Rong Yiren

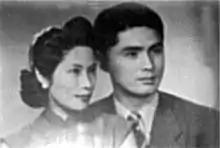
Rong Yiren and wife Yang Jianqing, 1937.

Rong was born on May 1, 1916, in Wuxi, a city near Shanghai in Jiangsu Province. His father Rong Desheng and uncle Rong Zongjing were the founders and operators of a flour and cotton milling business. He graduated with a degree in history from the Christian-run St. John's University. Then he was assigned to manage a part of the family business and he took over the running of all 24 mills upon the death of his elder brother Paul Yung (Rong Yixin) in an air crash on Basalt Island, Hong Kong, on 21 December 1948.